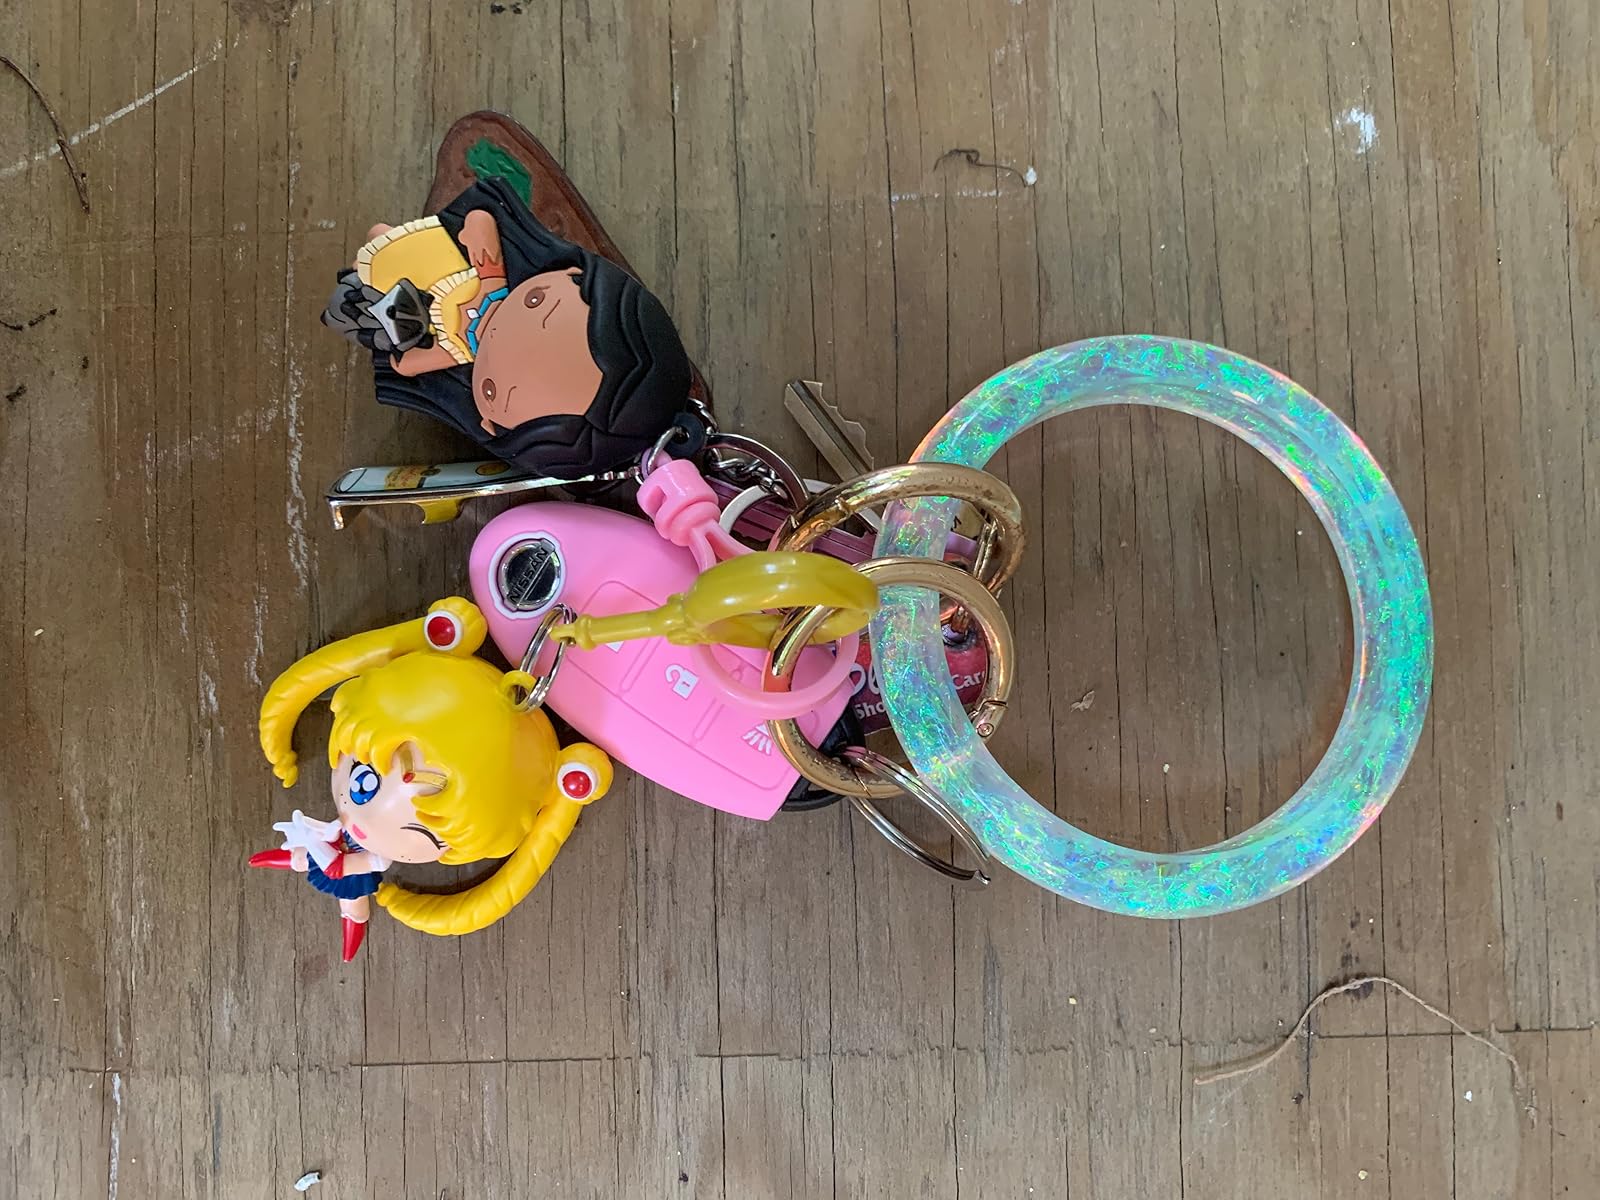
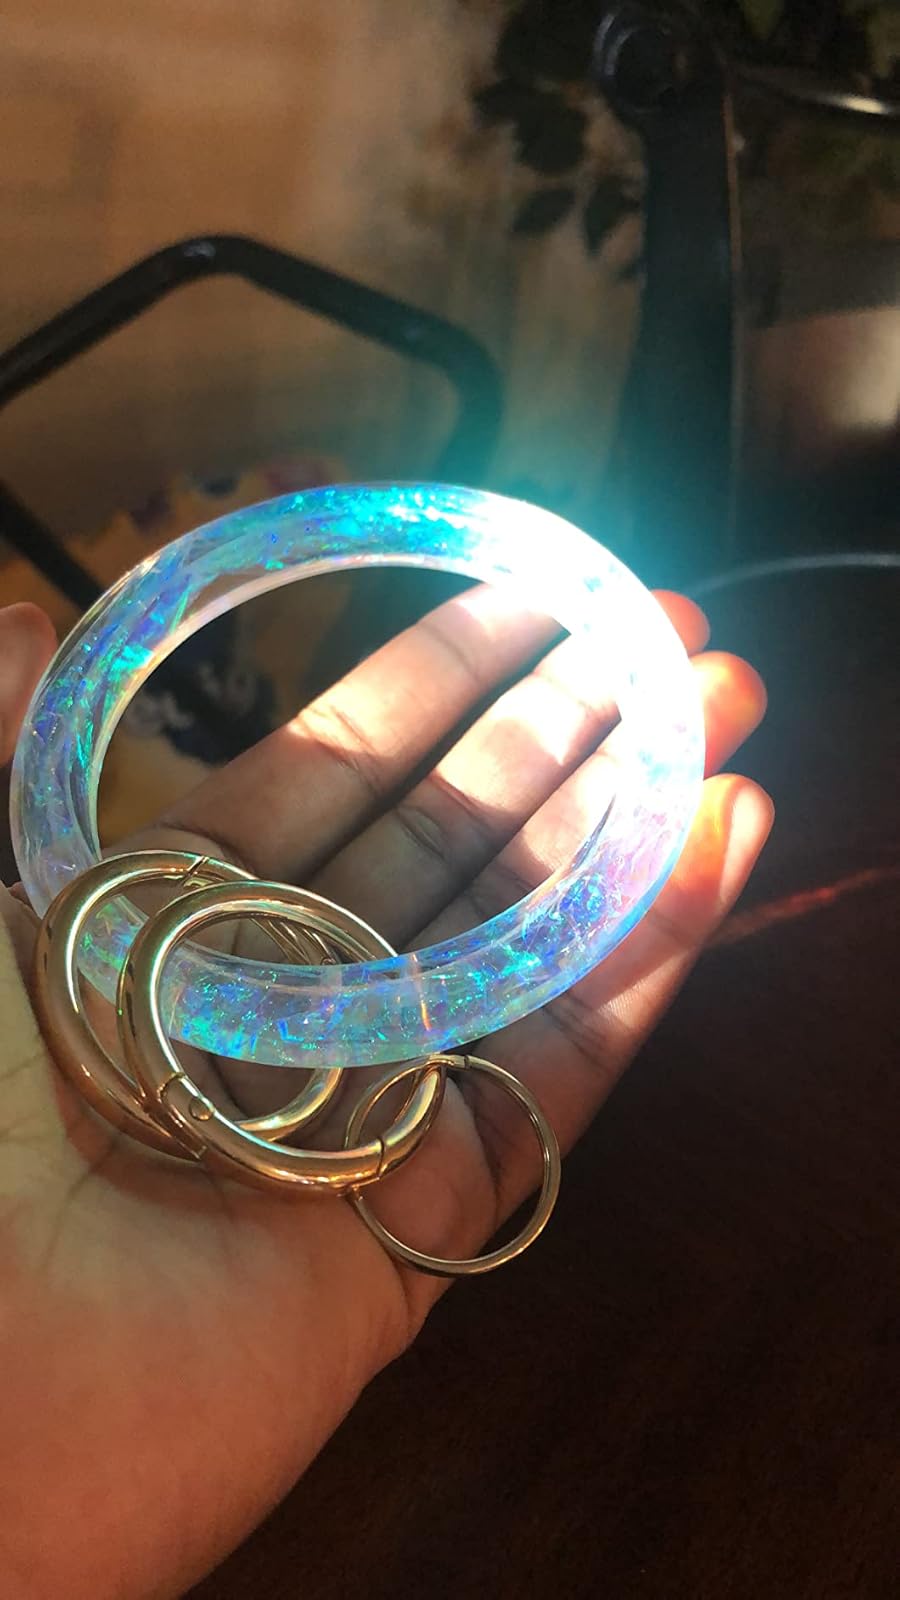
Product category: accessories_keychain
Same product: yes